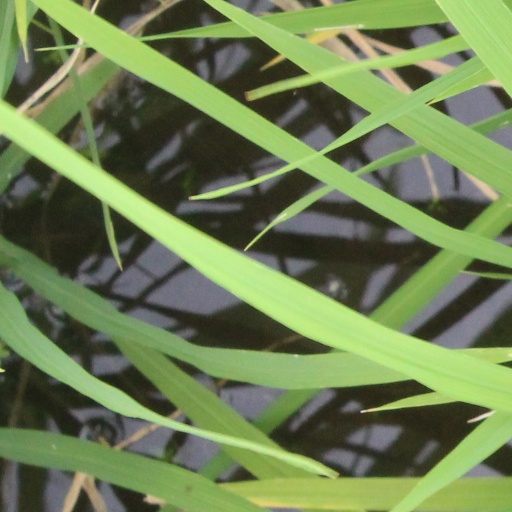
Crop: rice